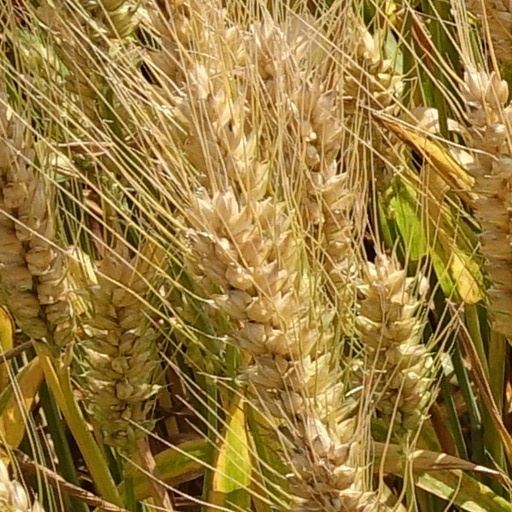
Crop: wheat